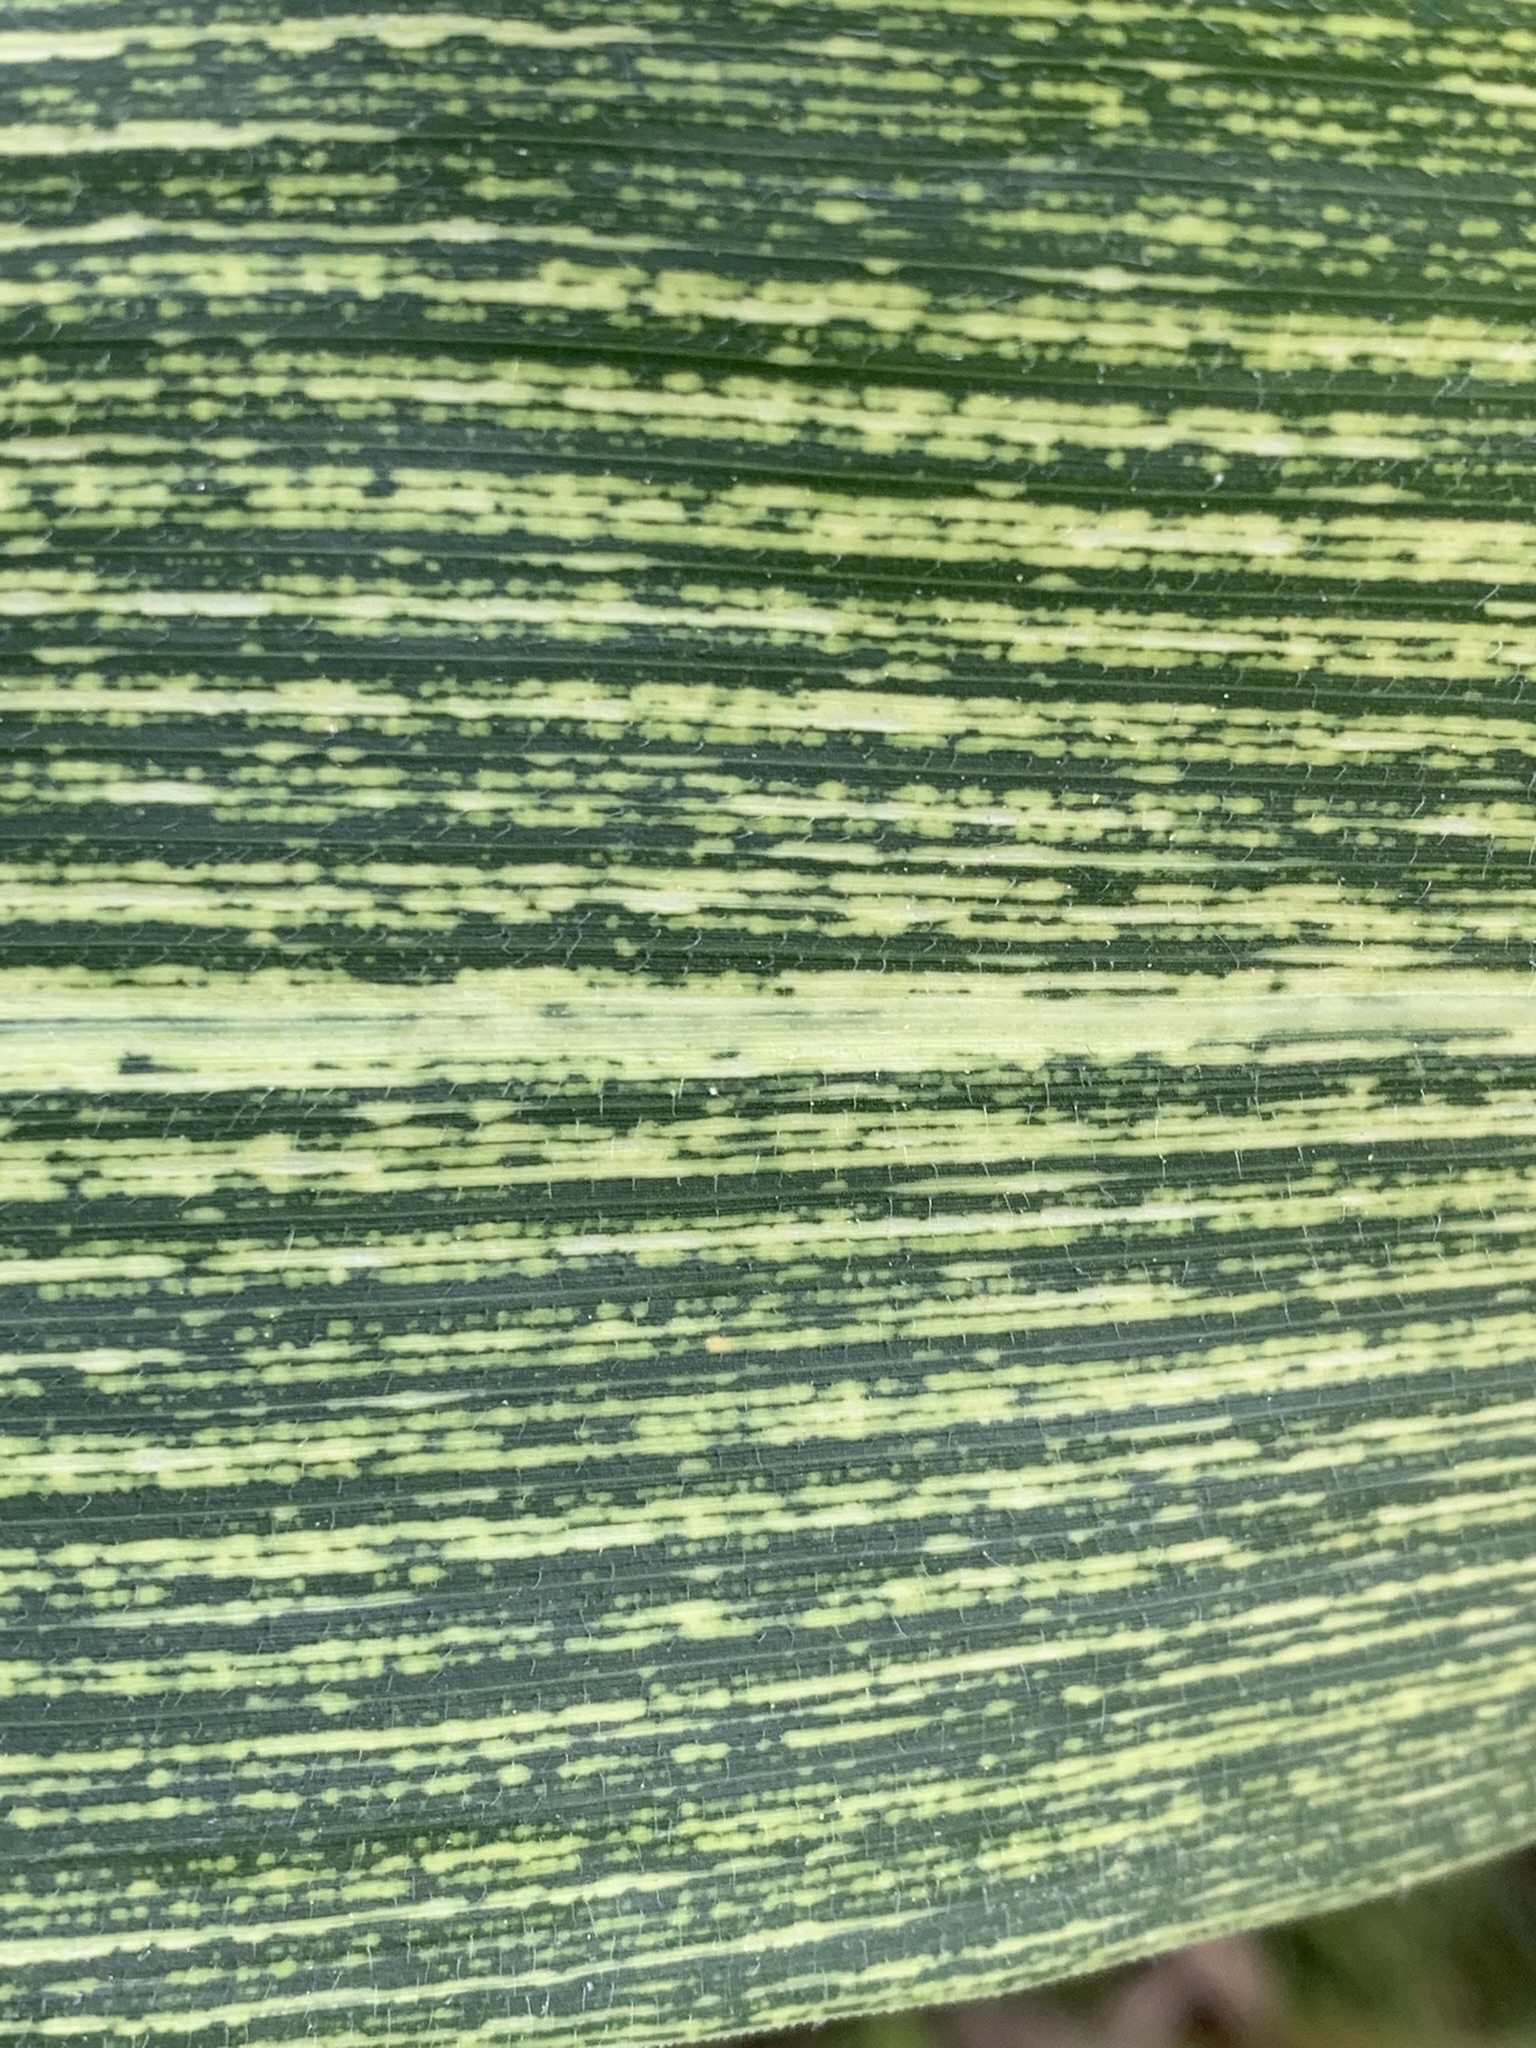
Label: MSV